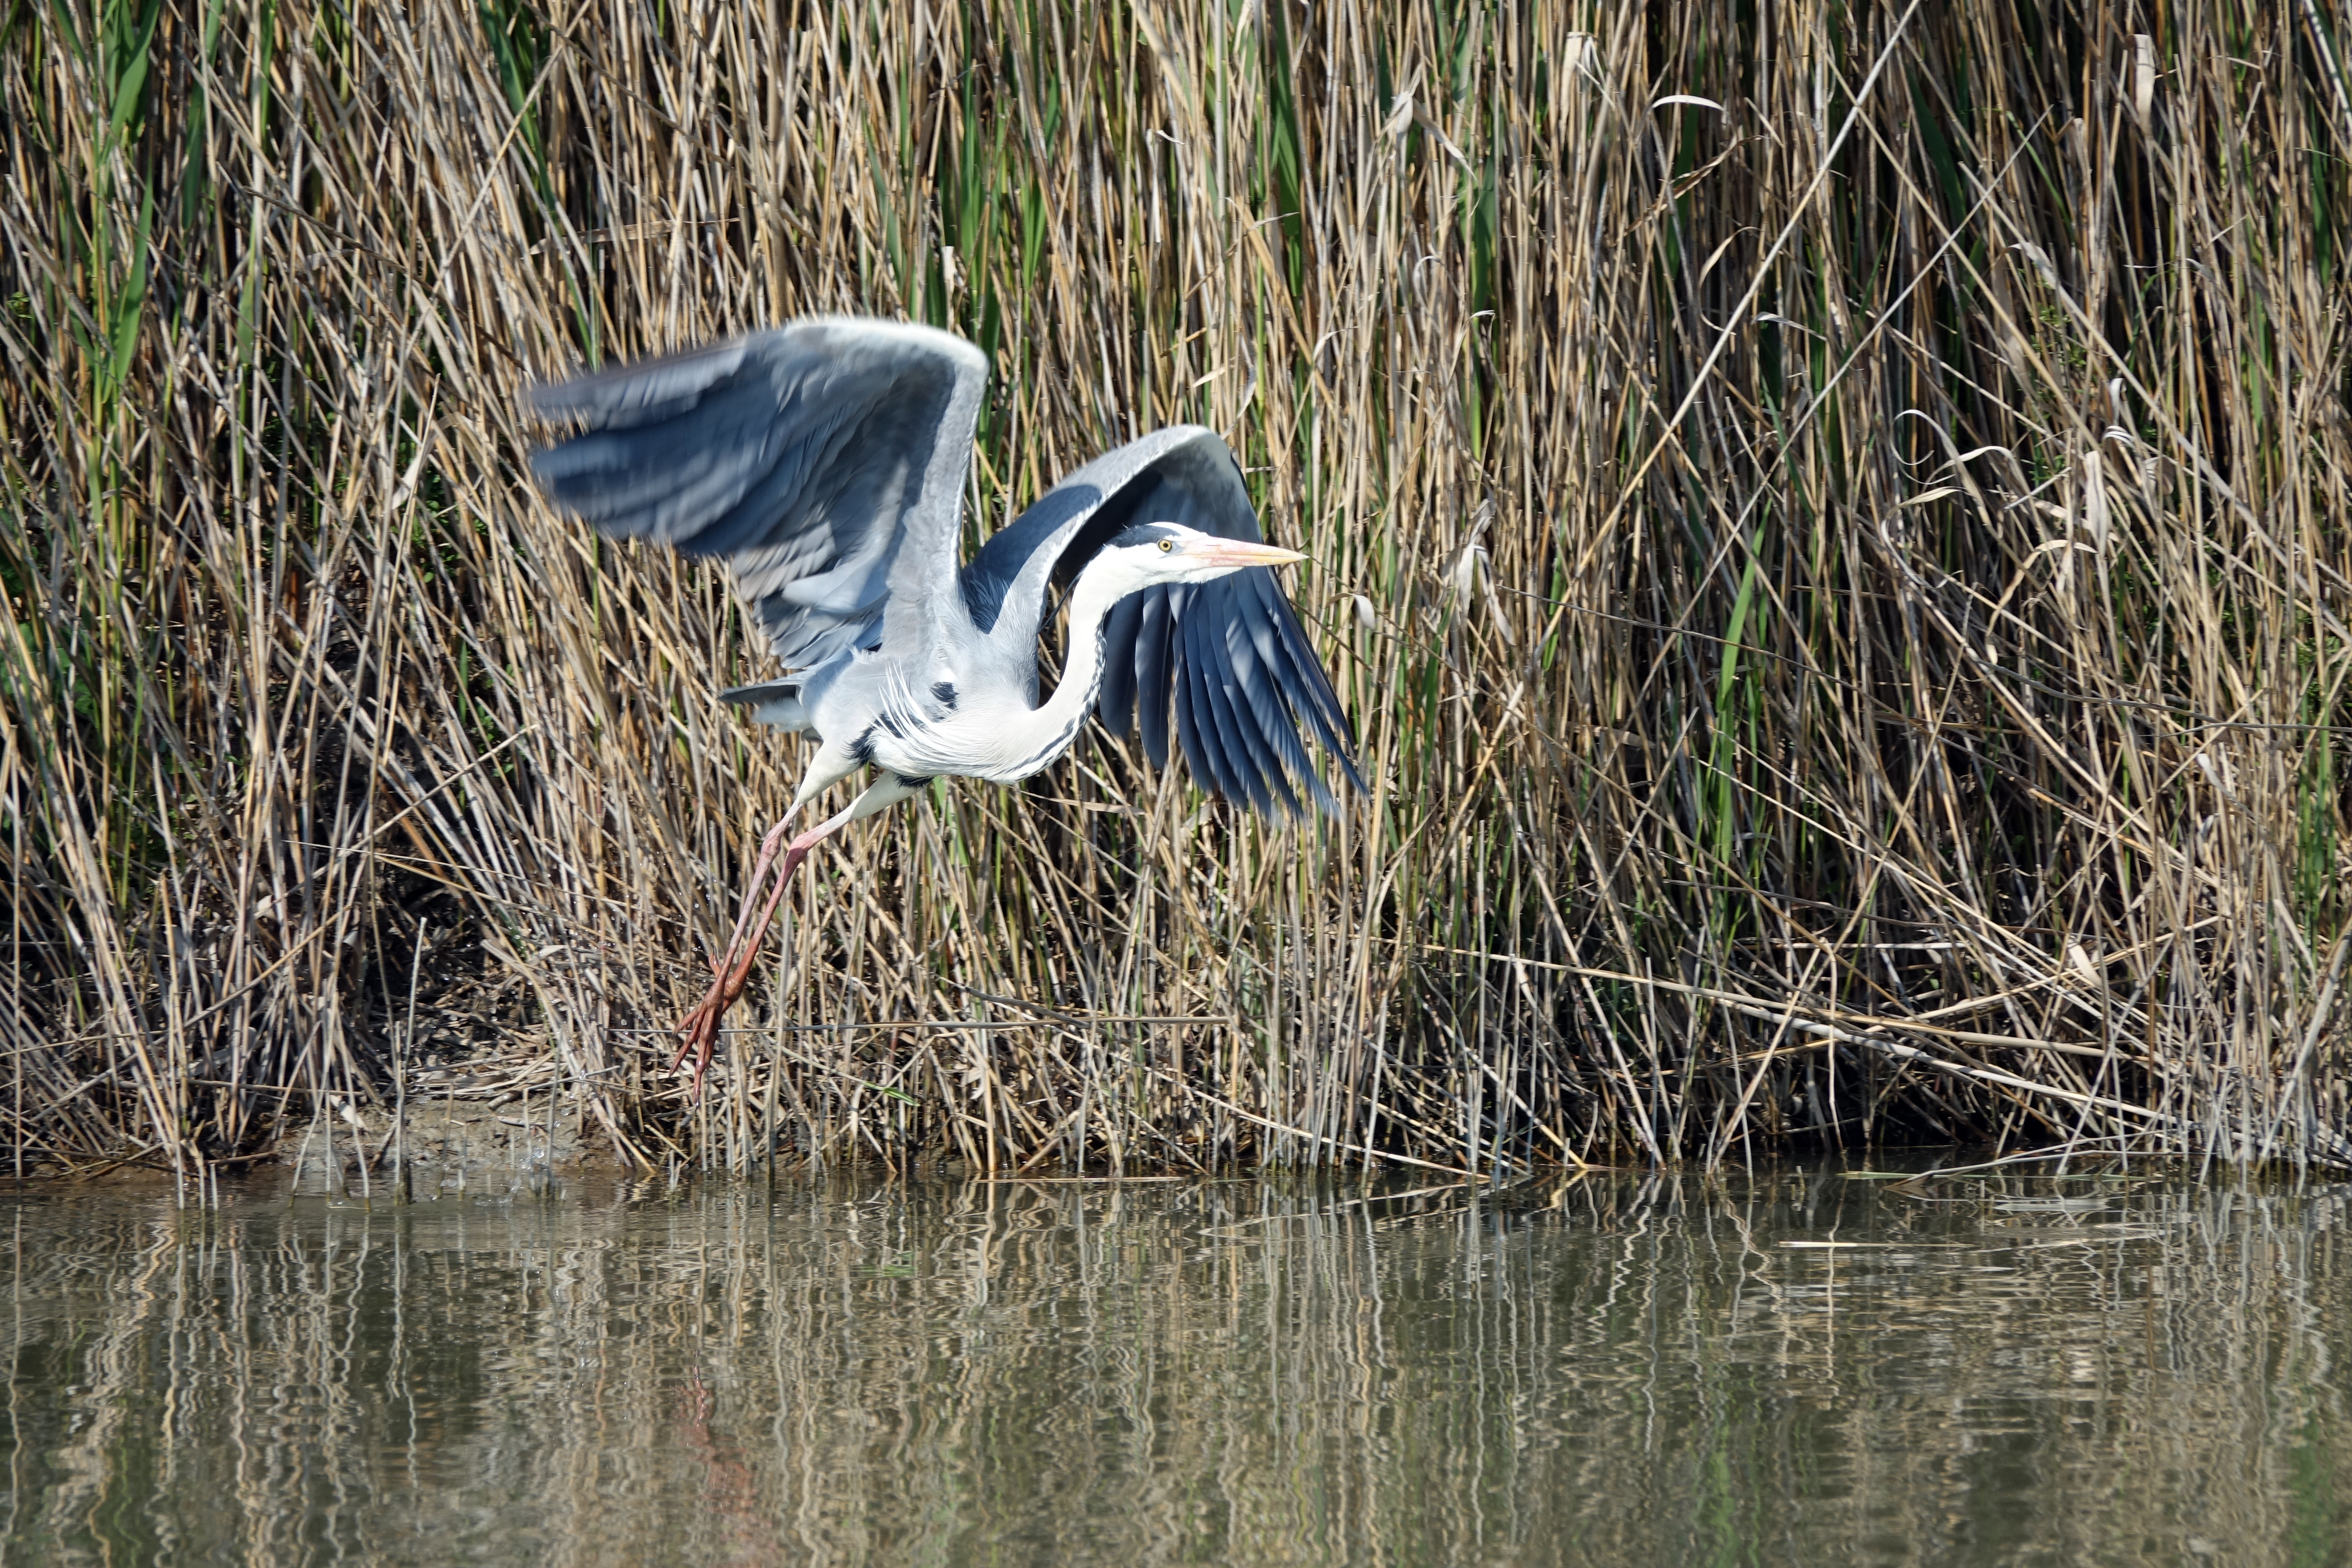
gray, heron, nature, bird, pond, water, Freshwater marsh, great blue heron, wildlife, great heron, pelecaniformes, beak, little blue heron, grass family, egret, wetland, marsh, ciconiiformes, great egret, swamp, stork, bayou, seabird, fen, plant, wing, salt marsh, water bird, crane